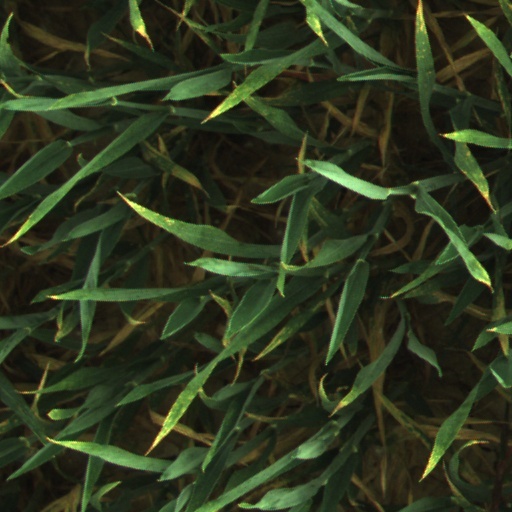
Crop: wheat